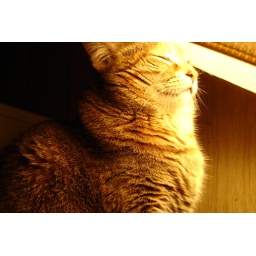
Squeaky is in love with the desk lamp